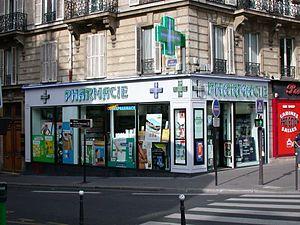
Une pharmacie est une officine où l'on prépare, conserve et vend les médicaments.